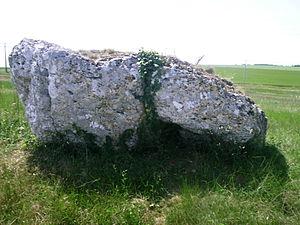
Dolmen du Bourg Neuf, à Tripleville (Loir-et-Cher, France)
Les sites mégalithiques de Loir-et-Cher n'ont fait l'objet d'un recensement exhaustif qu'à la fin du XIXᵉ siècle. Ils sont concentrés dans le nord et le centre du département mais près de la moitié d'entre eux furent détruits au cours du XXᵉ siècle. Le matériel archéologique découvert lors des fouilles est assez pauvre. Le folklore associé à ces constructions est peu original.
Tripleville est une ancienne commune française située dans le département de Loir-et-Cher en région Centre-Val de Loire.
Le dolmen du Bourg Neuf, appelé aussi dolmen du Prunay ou sépulture du Gros Perron, est un mégalithe situé à Tripleville dans le département de Loir-et-Cher.